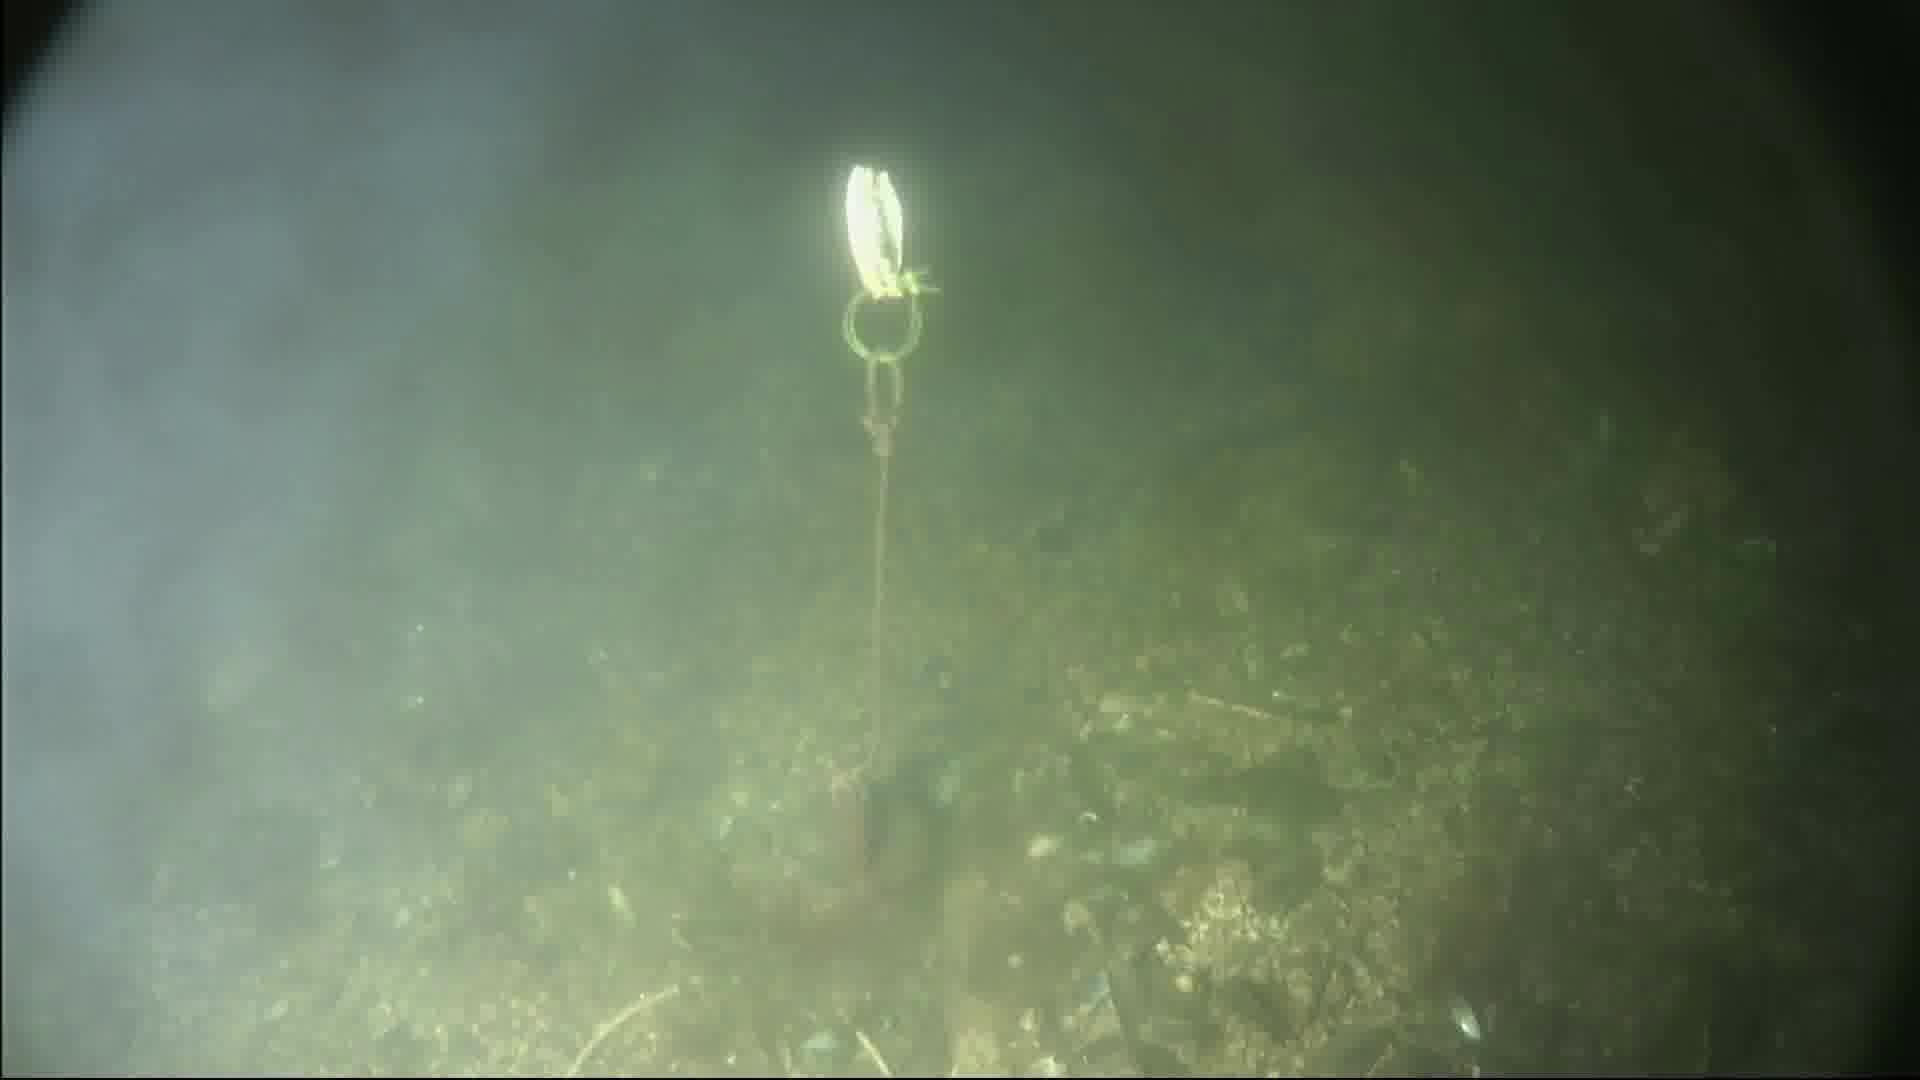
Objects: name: fish